Howard Avenue (Tampa)

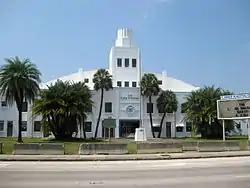
Fort Homer W. Hesterly building

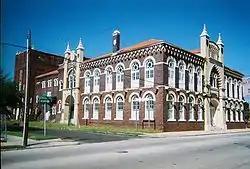
El Centro Español of West Tampa

The historic Fort Homer W. Hesterly building is located at 522 North Howard Avenue. The Bank of West Tampa was located at 1611 North Howard Avenue, in a building later used for the 4th of July Cafe. The West Tampa Centro Español club was located at 2306 North Howard Avenue between Cherry St. and Palmetto. The West Tampa Library was a Carnegie Library. Rey Park at Howard Avenue and Cherry Street is named for Peregrino Rey, a Spanish immigrant cigar factory worker became a cigar factory, West Tampa city councilman, and mayor of West Tampa in 1909. The Trinity CME Church at Howard Avenue and Palmetto was the home to the Cuban Lodge. Another historic building at Howard Avenue and Beech Street dates to 1925 and was the Cuesta Apartments and later the "El Borden" boarding house and the Golden Nugget bar in the 1960s before being vacated. It was restored as a gift shop. A historic home is located at the southwest corner of Howard Avenue and St. Conrad Street and the Morgan Cigar Factory building constructed in 1907 at Howard Avenue and St. Louis Street is commemorated with a plaque.